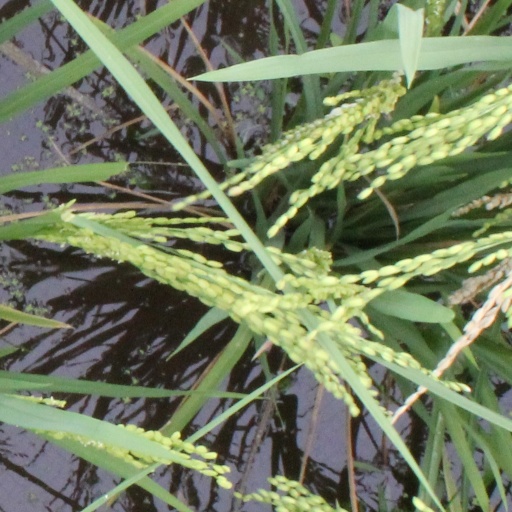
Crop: rice